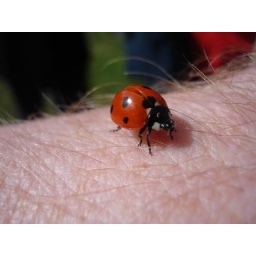
A rare occasion to find this red bug in the car park of the Ulster Folk Museum